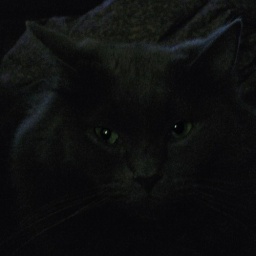
cat face in the dark1 SQjpg